Jeffrey Chuan Chu

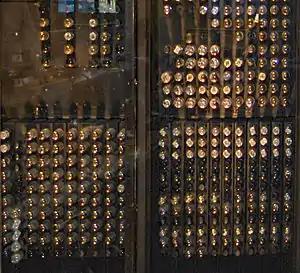
"Piece of ENIAC at the Moore School of Engineering and Applied Science"

Jeffrey Chuan Chu played an important role in the development of the Electronic Numerical Integrator and Computer (ENIAC), the first general-purpose electronic digital computer. The ENIAC was developed during World War II to assist the United States Army in calculating artillery firing tables.